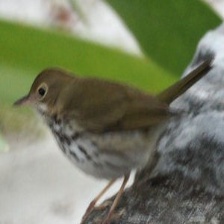
Species: OVENBIRD
Scientific name: SEIURUS AUROCAPILLA